North Cove

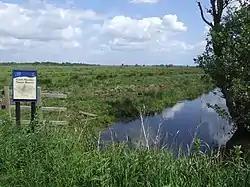
Castle Marshes Nature Reserve, part of Barnby Broad and Marches SSSI

Barnby Broad and Marshes is designated as a Site of Special Scientific Interest. It covers an area of of grazing marsh, carr woodland and fen running from the village to the banks of the River Waveney to the north. A range of natural and semi-natural habitats are present in the area which is an important bird nesting site and Suffolk Wildlife Trust maintains two nature reserves on the area.